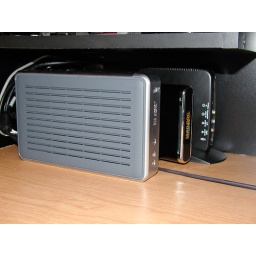
Hidden at the back of my desk in the office are two external drives and a PVRUSB2 tuner